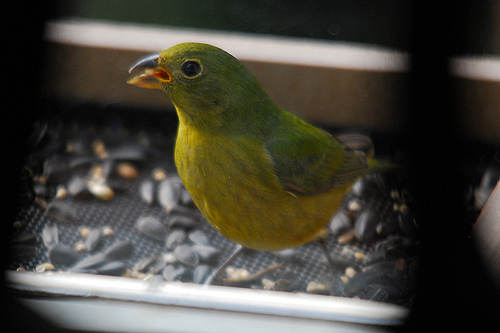
this bird is mostly yellow, with some light green mixed in around the crown and nape.
a yellow and green bird with orange beak is yellow on its ventral side an green on its dorsal side.
a small bird with a yellow breast and belly, green wings and head, large black eyes and short gray bill.
this bird is yellow with green on its back and has a very short beak.
this is a small bird with bright yellow belly and light green head and wings with a curved black beak.
a small green bird, with a light green belly, and a short pointed bill that is slightly curved downward.
this bird is yellow with green and has a very short beak.
a colorful bird made up of green and yellow - his stomach is bright yellow, and his back is a bright lime green.
this bird has a green head, and a curved black bill.
this bird is green with yellowish green belly, a dark eye with yellow eye ring, and a sharp short, thick bill.
Species: Painted Bunting